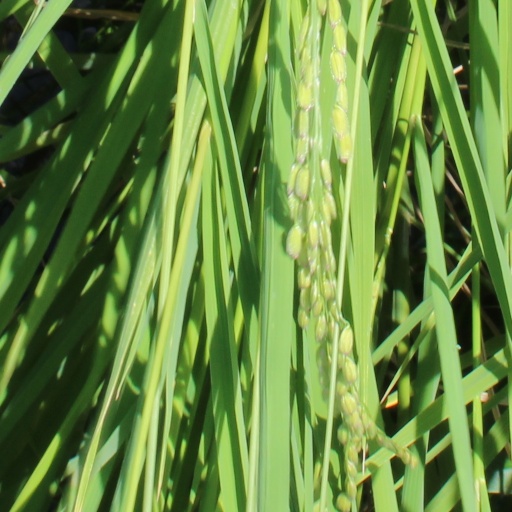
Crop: rice